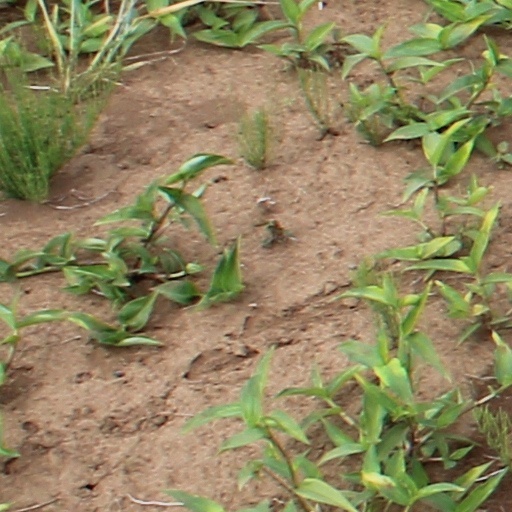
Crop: wheat